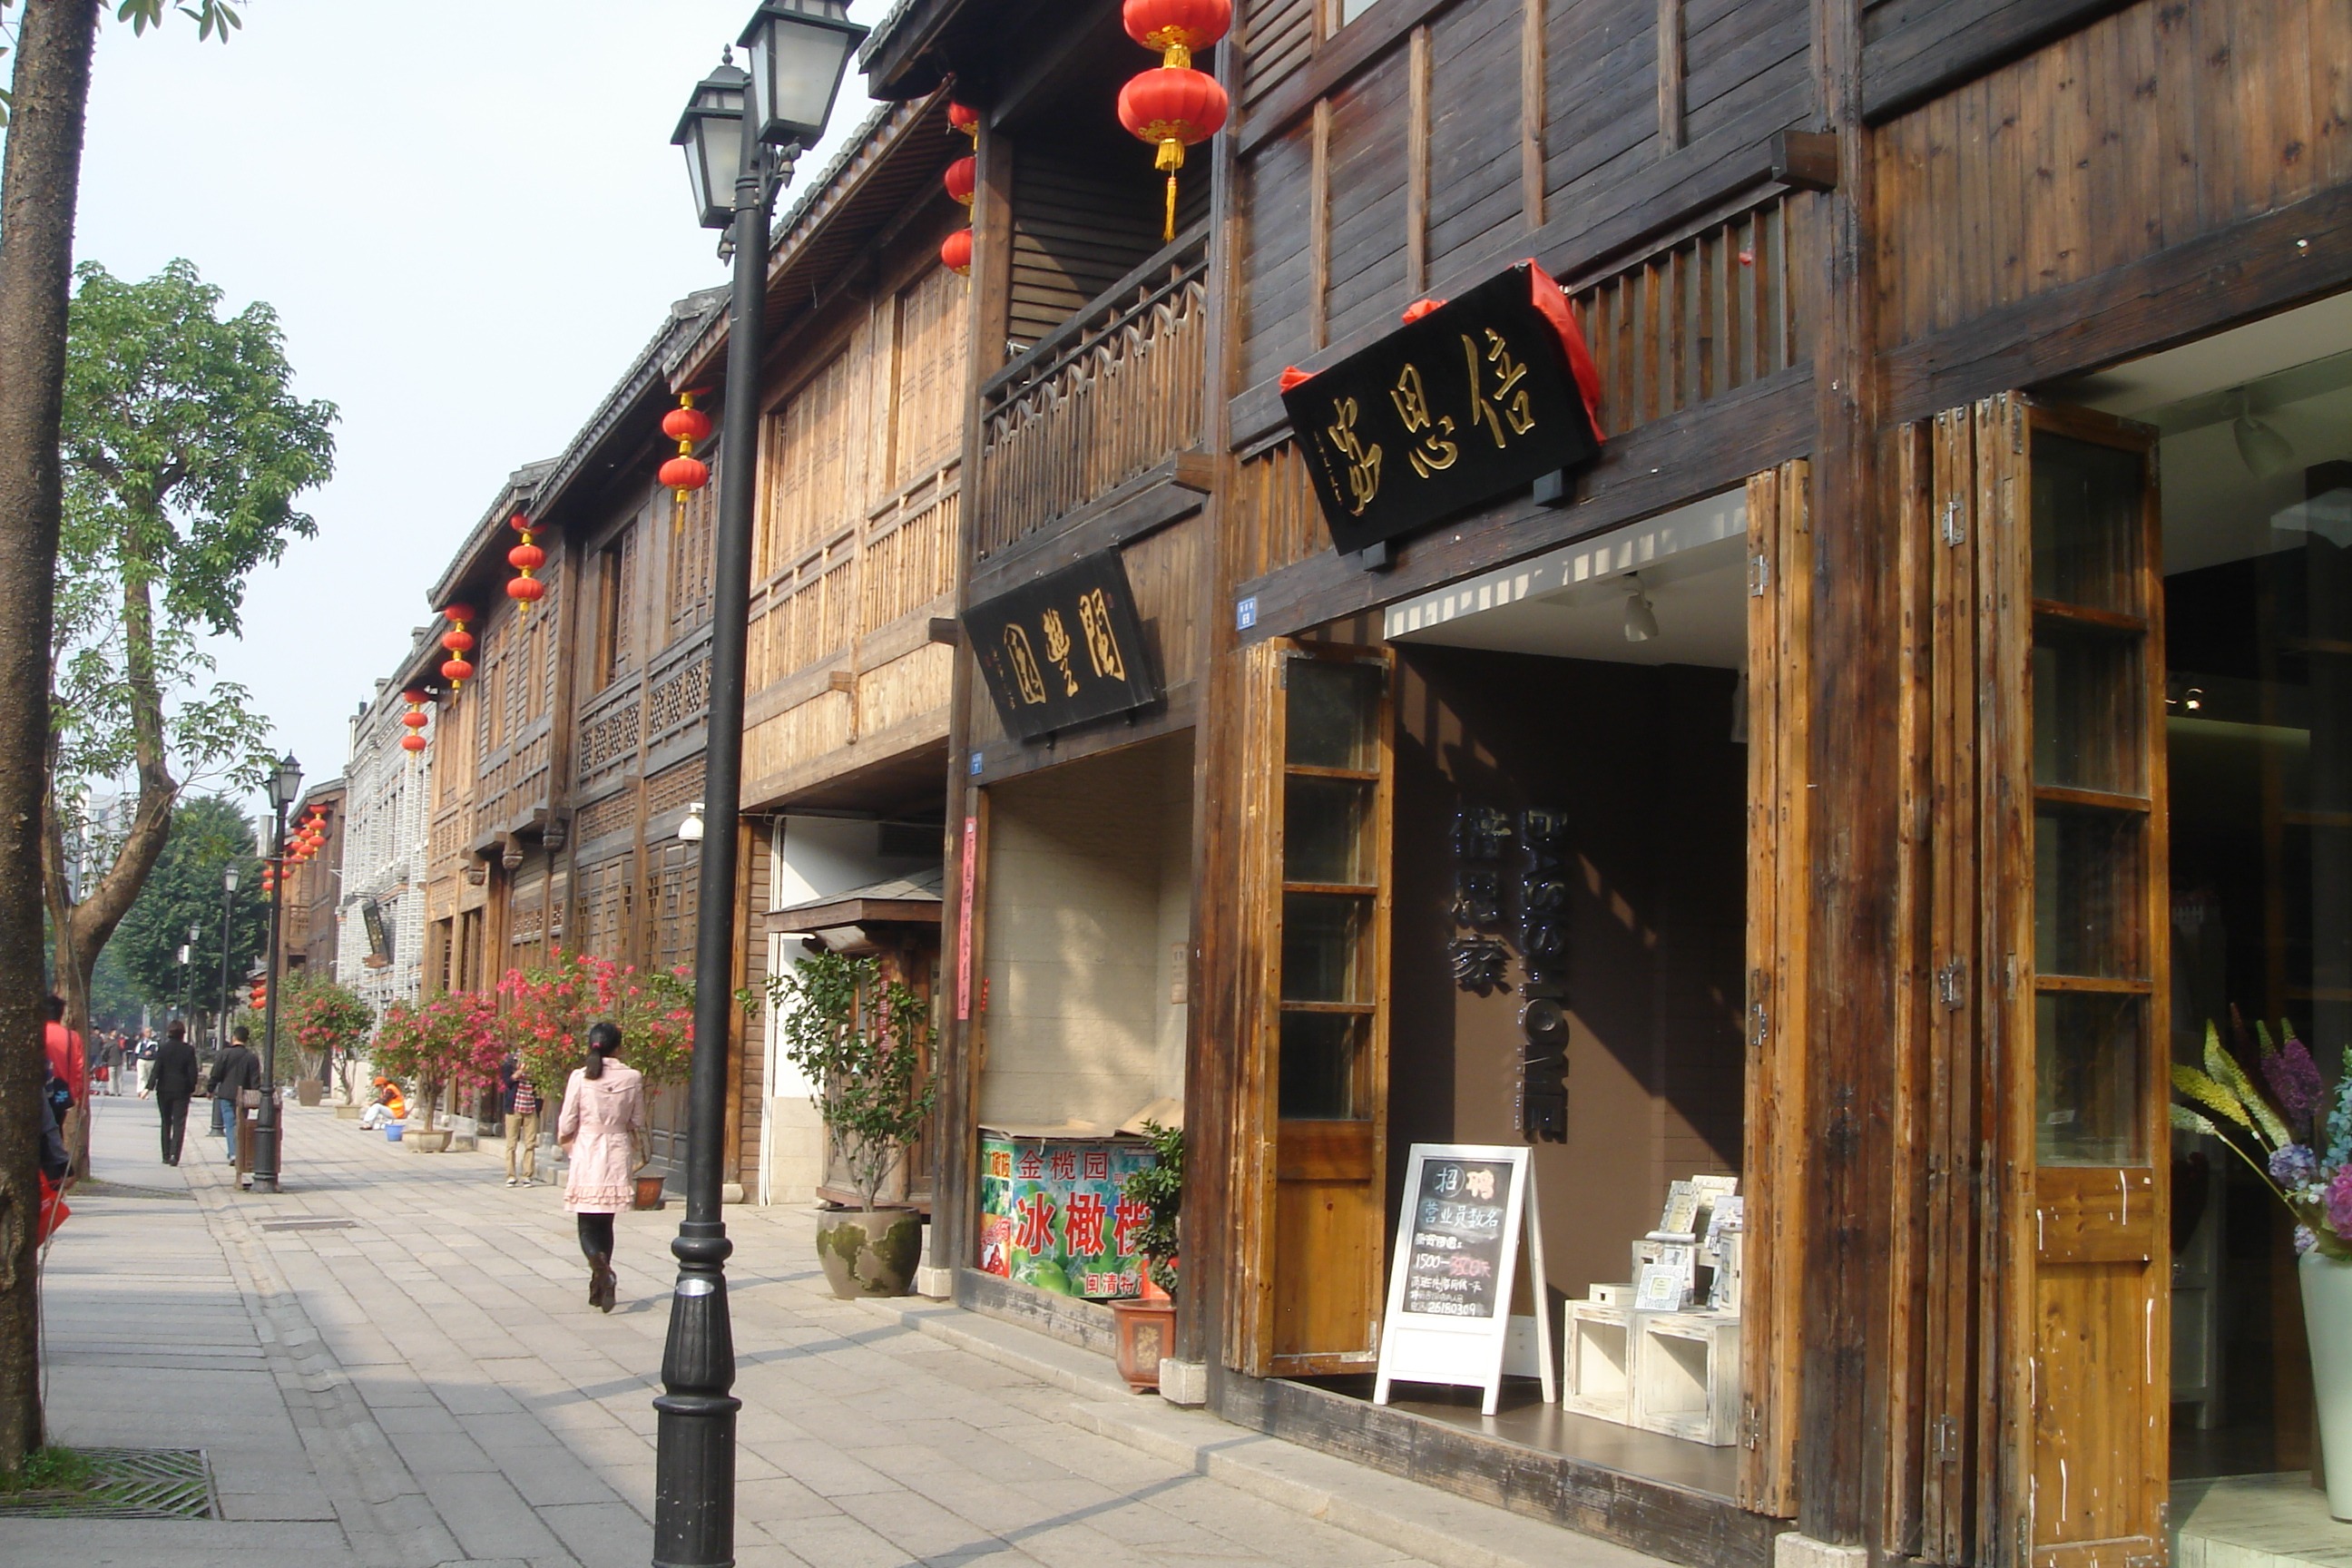
pedestrian, road, street, town, city, downtown, shopping, infrastructure, neighbourhood, street view, human settlement, fuzhou, san fang qi xiang